Seven Stars (Cape Verdean basketball club)

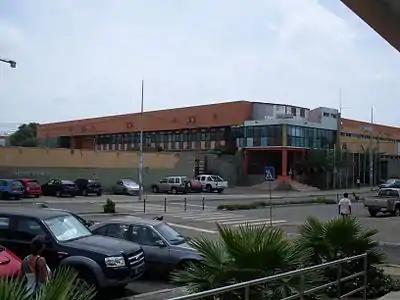
Gimnodesportivo Vava Duarte, home arena of Seven Stars

The team plays at Gimnodesportivo Vava Duarte in Gamboa, Praia just south of Estádio da Várzea and the city center. Teams based in the city that play in the arena are ABC. All other teams based in a subdivision in Praia or the south of the island including AD Bairro play at the arena.